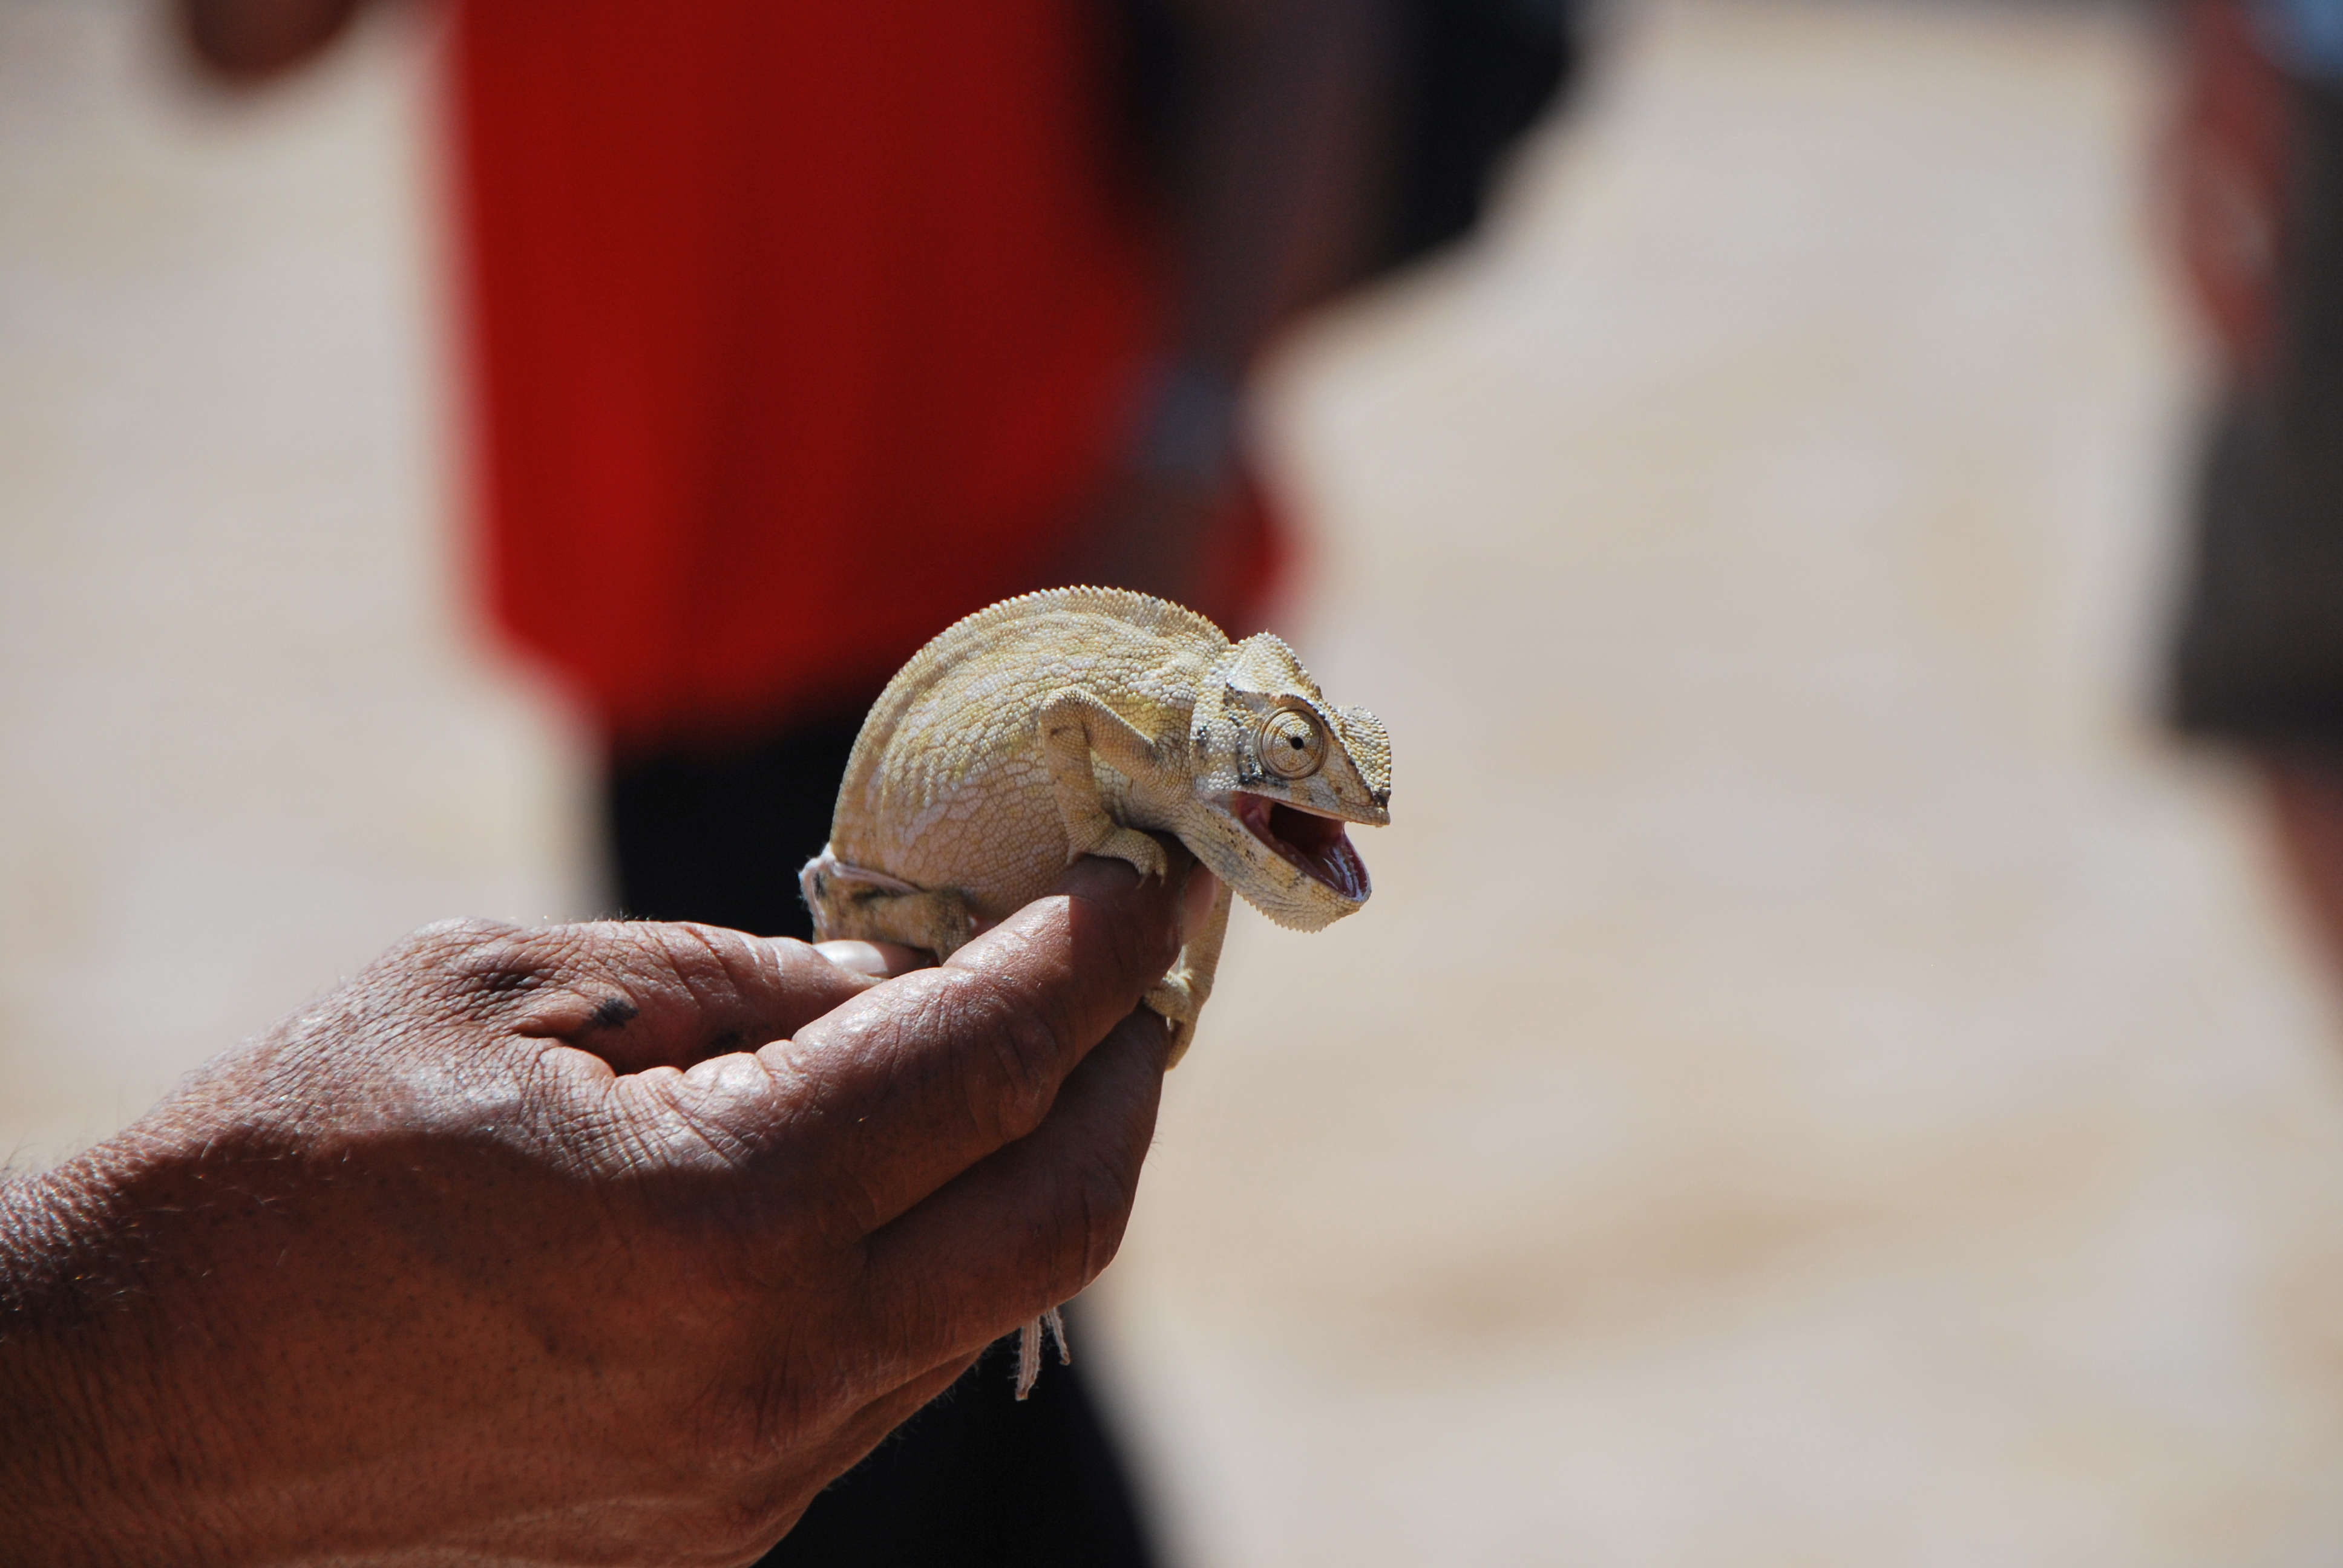
chameleon, macro, skin, color, pet, small, camouflage, eyes, brown, portrait, detail, chamaeleon, reptile, wildlife, wild, nature, colorful, dragon, lizard, dandruff, echse, animal, environment, exotic, eye, veiled, curious, conservation, carnivorous, branch, chamaeleonidae, change, coloration, closeup, insectivore, beautiful, landscapes, tropical, zoology, vertebrate, world, science, slow, mediterranean, natural, reptilian, old, hand, finger